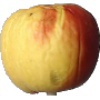
Label: Apple Red Yellow 1